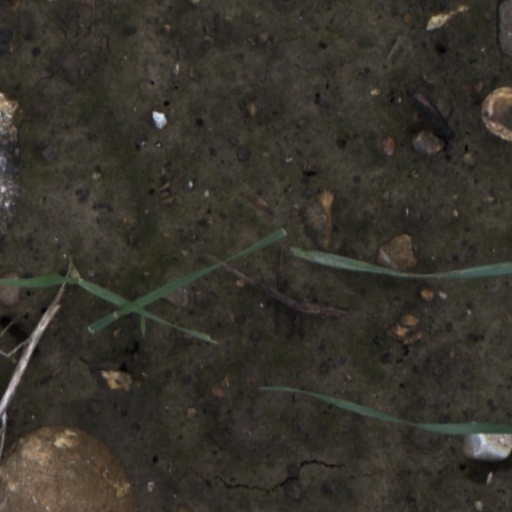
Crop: wheat